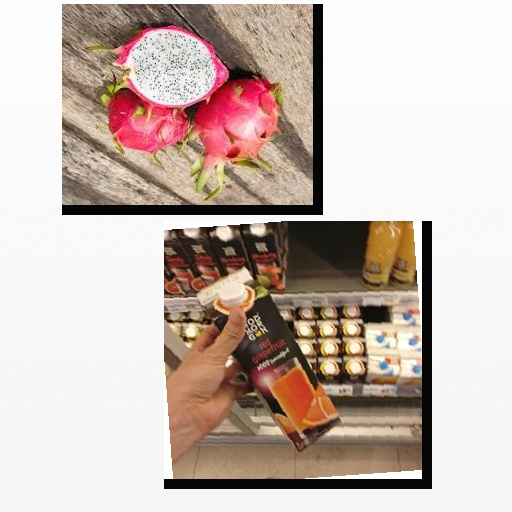
Food items: red_grapefruit_juice, dragon_fruit